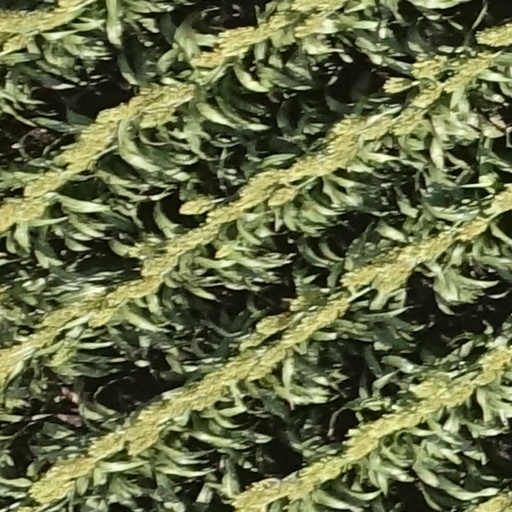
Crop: sorghum